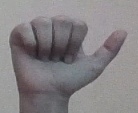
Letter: dhad